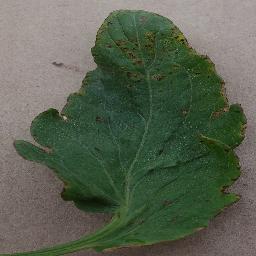
Label: Tomato___Bacterial_spot